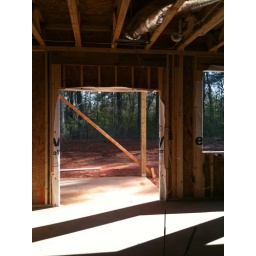
Standing in kitchen looking at covered porch & trees out back!